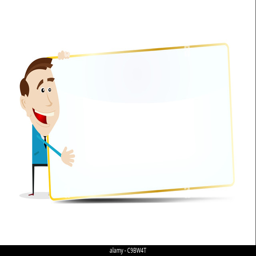
illustration of a cartoon businessman holding sign for your advertisement